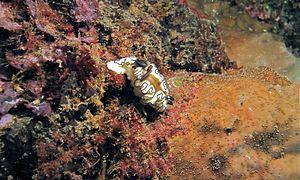
Doriprismatica atromarginata, communément nommé Doris à rebord noir ou Doris à bords noirs, est une espèce de nudibranche de la famille Chromodorididae.